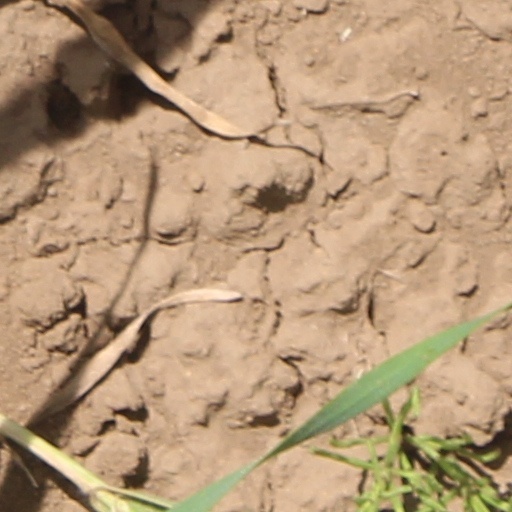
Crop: wheat